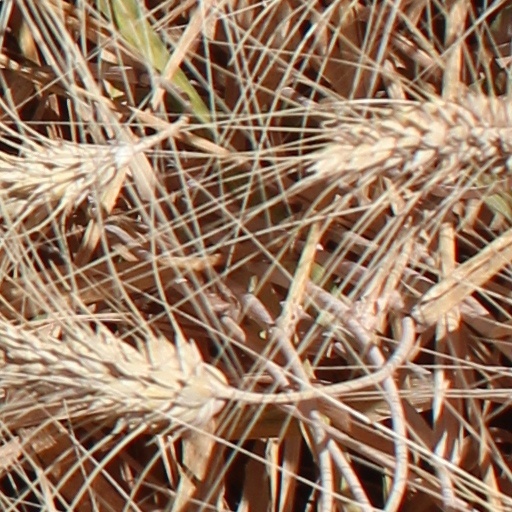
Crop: wheat